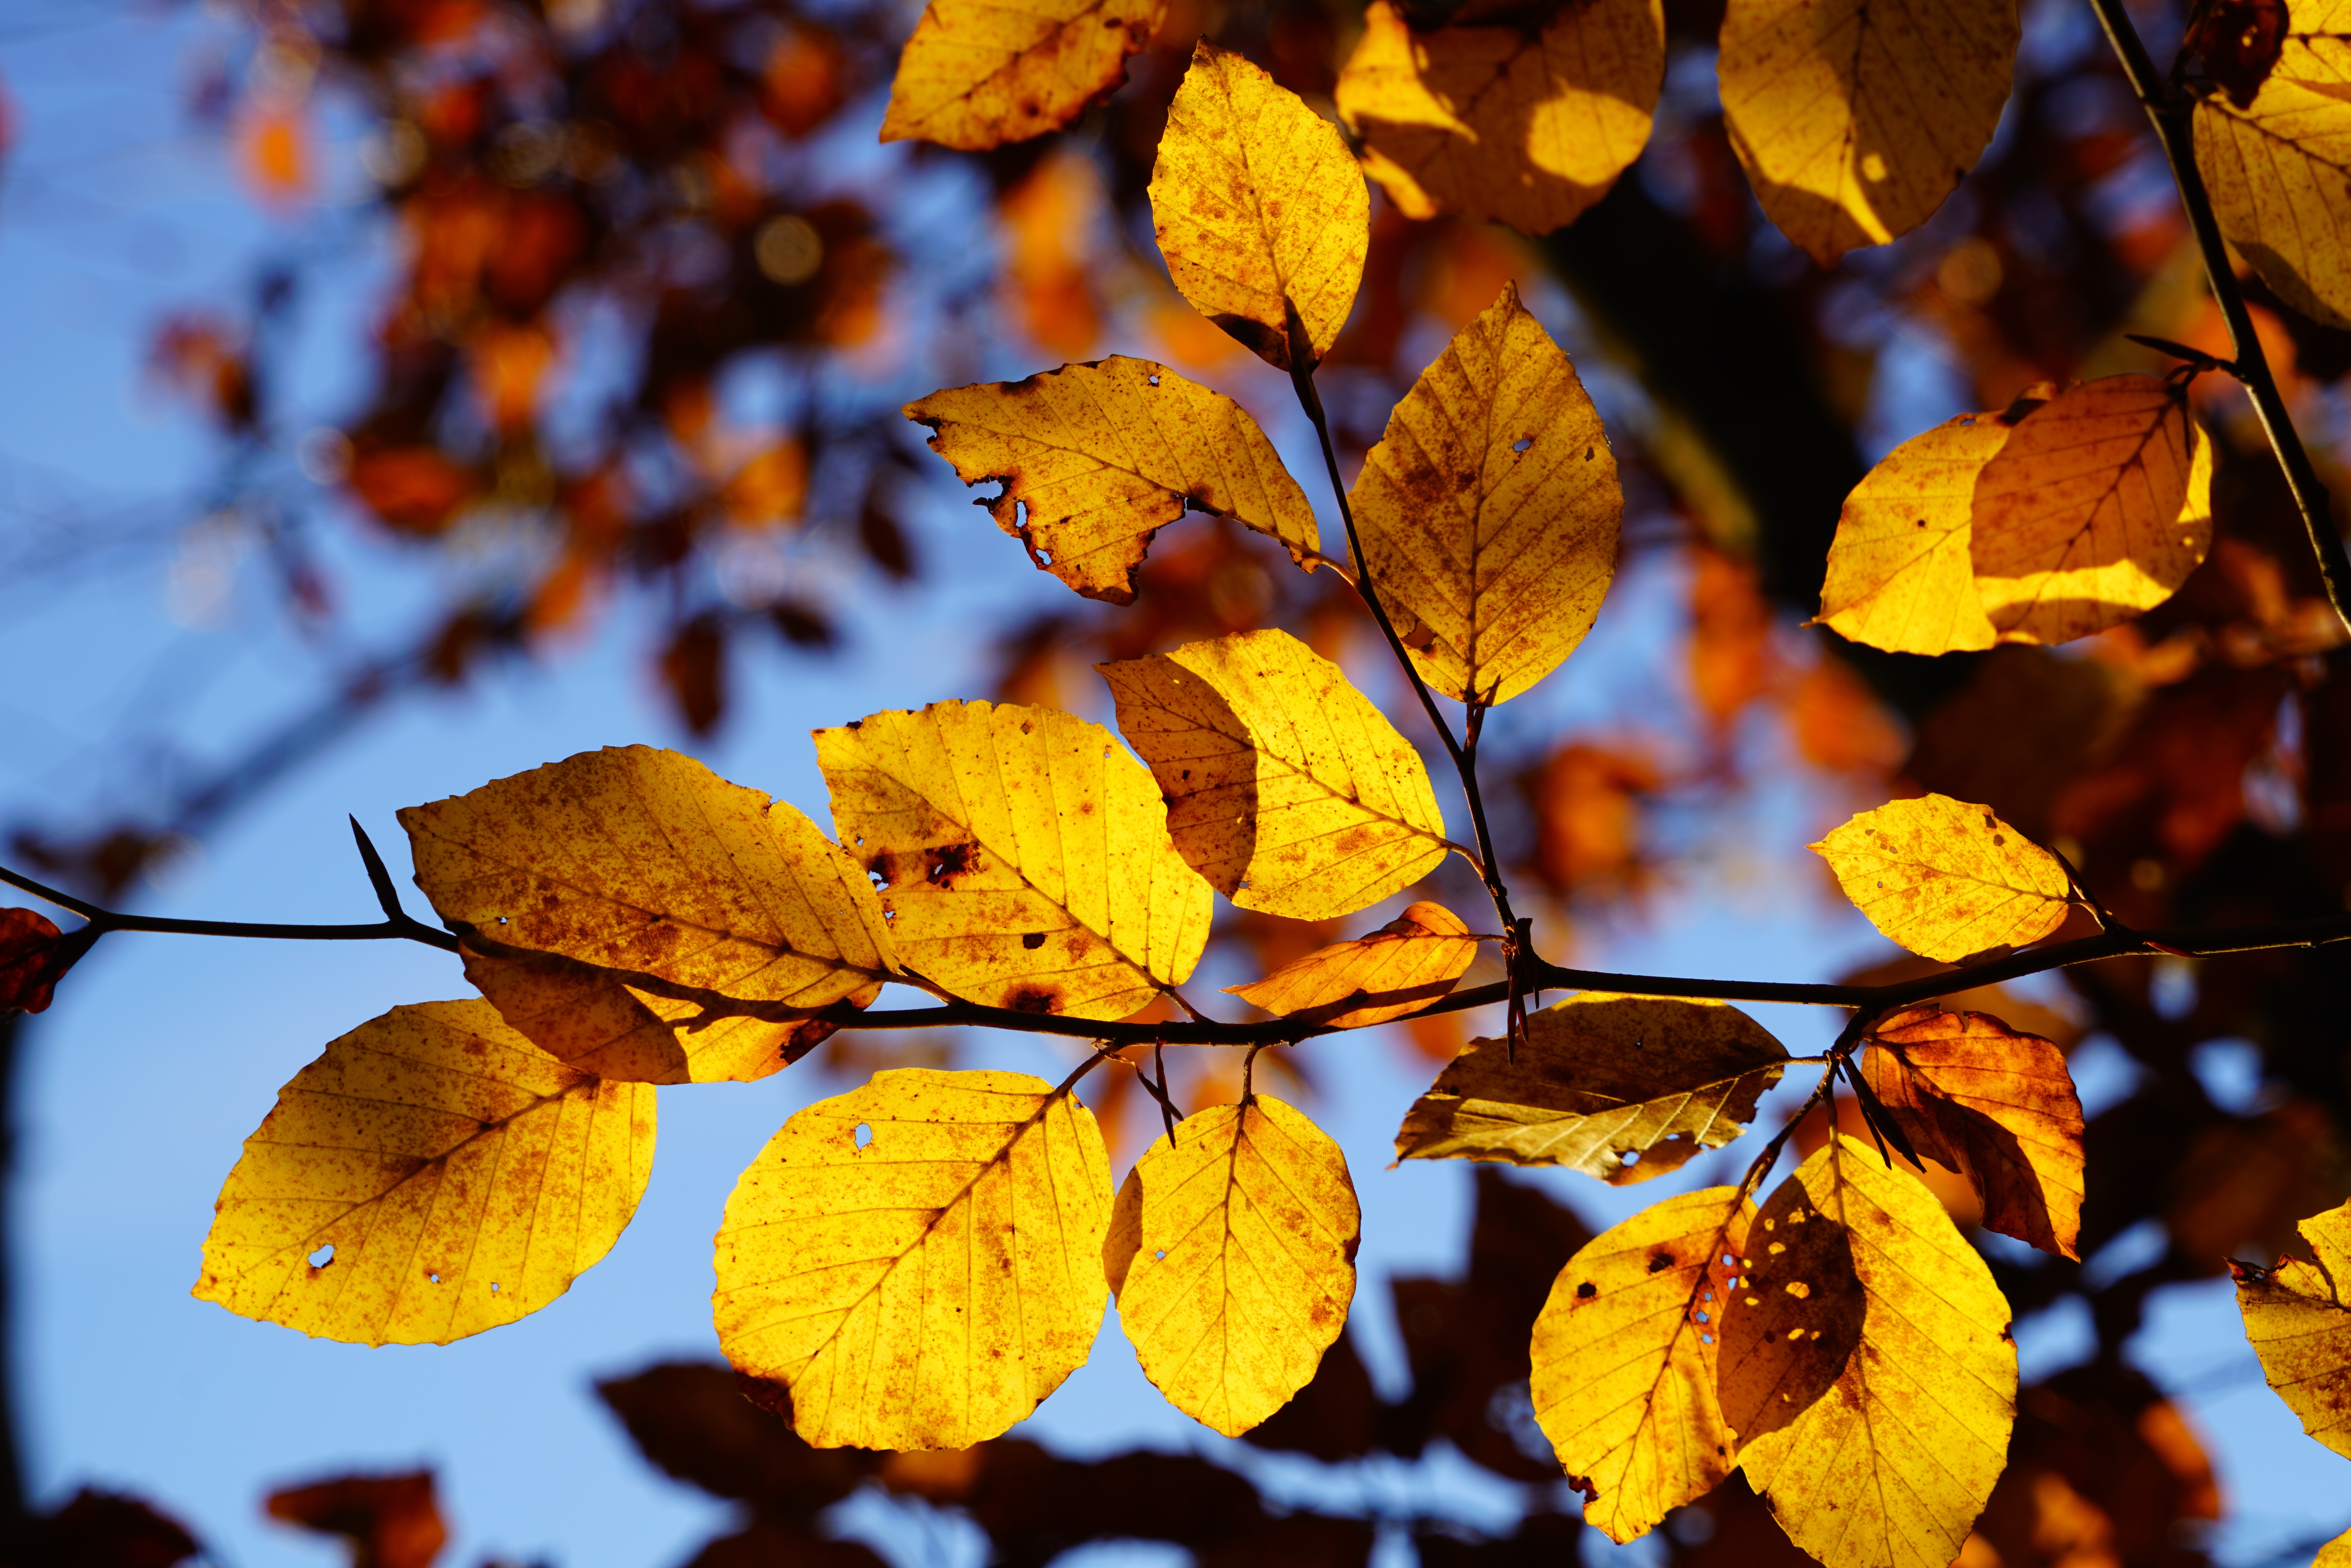
tree, branch, sky, sunlight, leaf, spring, autumn, brown, yellow, twig, leaves, deciduous, fall color, fall foliage, herbstimpression, beech, macro photography, beech leaves, computer wallpaper, autumn branch